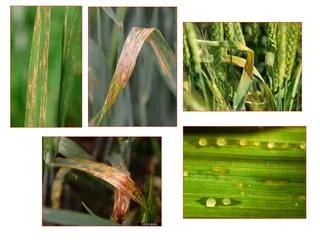
Plant: Wheat
Disease: wheat bacterial leaf streak (black chaff)